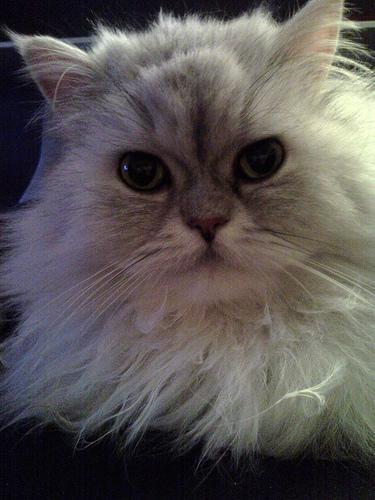
Breed: Persian